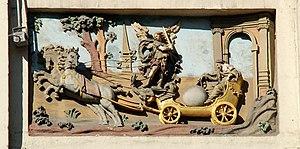
Belgique - Bruxelles - Maison du Char d'Or
La Maison du Char d'Or est une maison de style baroque classicisant située au numéro 89 de la rue du Marché aux Herbes à Bruxelles, à côté de la Maison de la Lunette et à quelques dizaines de mètres de la Grand-Place.